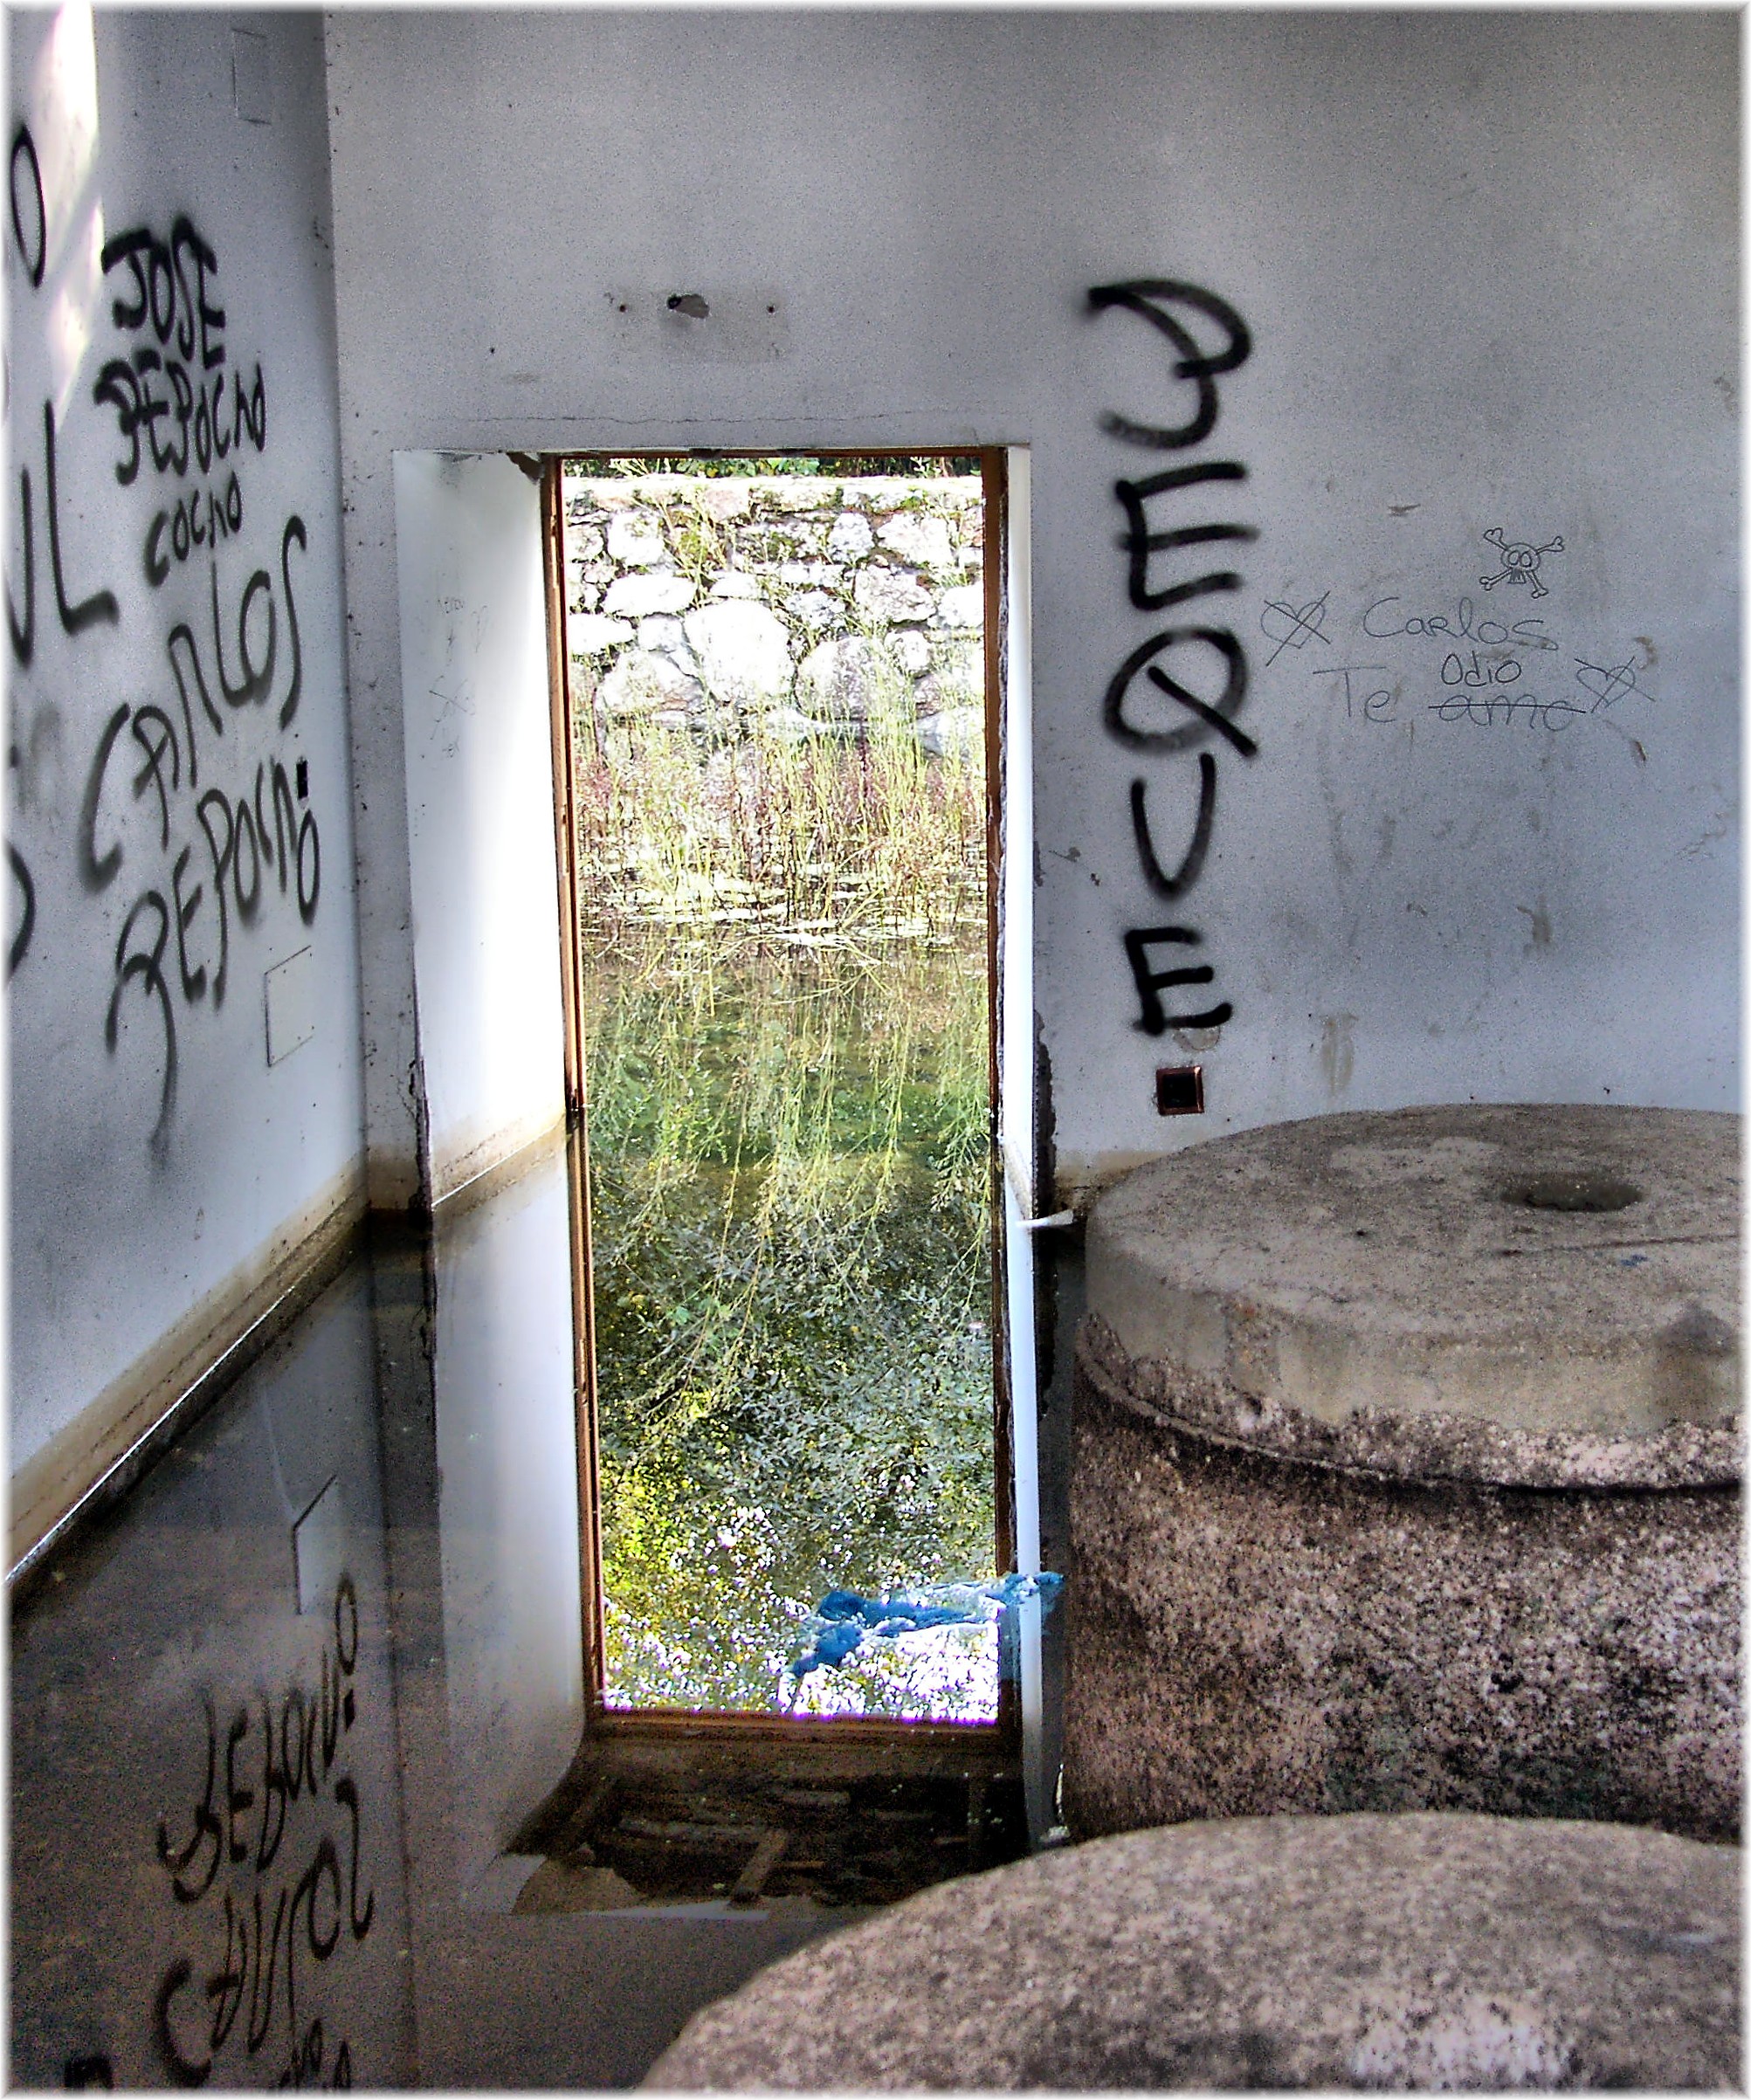
road, street, wall, color, art, photograph, urban area